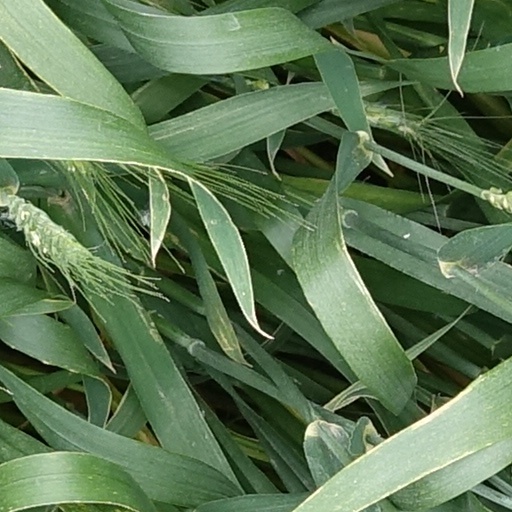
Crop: wheat